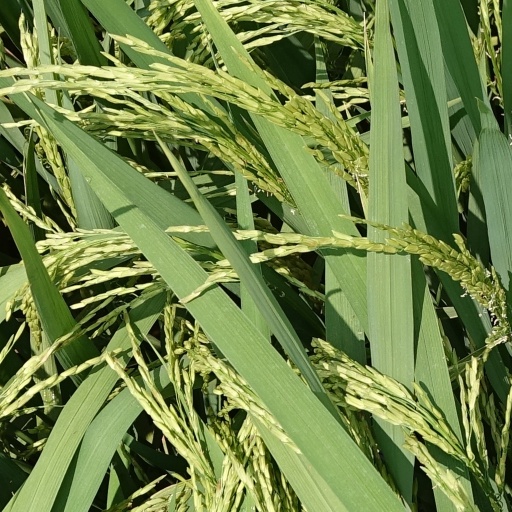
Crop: rice